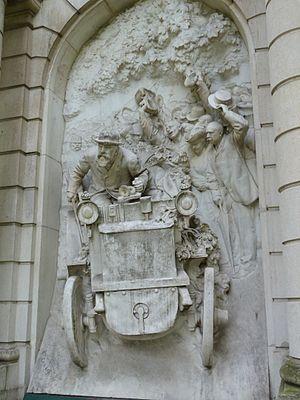
Monument à Émile Levassor, dit aussi Monument à l'Automobiliste, marbre (1907) dans le square Alexandre-et-René-Parodi (Paris 16e arrond), sculpté par Camille Lefèvre d'après l'esquisse de Jules Dalou. Vue de droite.